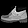
Label: Ankle boot